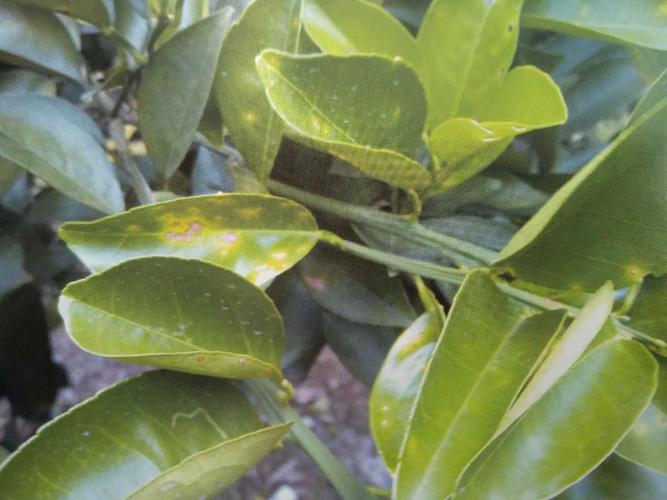
Plant: Citrus
Disease: citrus canker